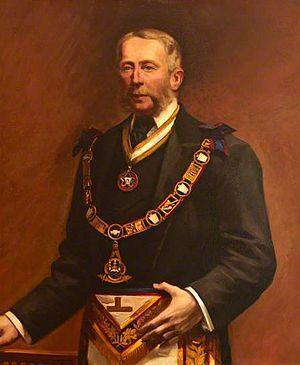
Le doyen de la Chambre est un titre informel de la Chambre des communes du Royaume-Uni. Il est attribué au député qui siège depuis le plus longtemps et sans interruption.
William Wither Beach, né le 25 décembre 1826 et mort le 3 août 1901 à Londres, est un homme politique britannique.